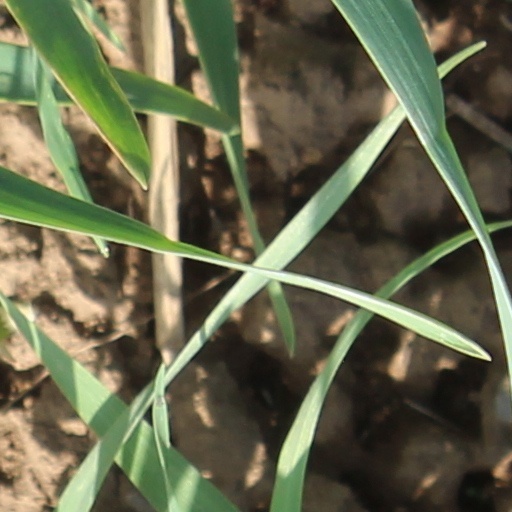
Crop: wheat